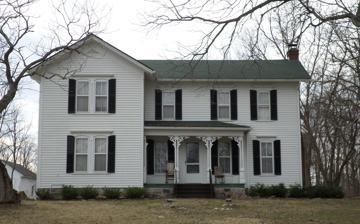
Building: Gordon Hitt Farmstead
Country: United States of America
Year built: 1868
United States historic place Gordon Hitt Farmstead U.S. National Register of Historic Places 1868 main house Show map of Michigan Show map of the United States Location 4561 N. Lake Rd., Clark Lake, Michigan Coordinates 42°07′25″N 84°18′13″W / 42.12361°N 84.30361°W / 42.12361; -84.30361 ( Gordon Hitt Farmstead ) Area 55 acres (22 ha) Built 1868 ( 1868 ) Architectural style Italianate, Gambrel-roof barns NRHP reference No. 94000743 Added to NRHP July 22, 1994 The Gordon Hitt Farmstead is a former farm located at 4561 North Lake Road near Clark Lake, Michigan , United States. It was listed on the National Register of Historic Places in 1994. It now serves as a vacation rental. History The first European settlers arrived in the Clark Lake area in 1833. In 1835, Ephraim, a veteran of the War of 1812, and Nellie Hitt, along with their eight children including their young son Gordon, moved from Delaware County, New York to this area in the wilderness of Michigan, then a part of the Northwest Territory. They traveled by way of horse and wagon from New York to Michigan via Canada. Although they were originally headed toward White Pigeon , Michigan, Ephraim decided to settle at Clark Lake. They built a log cabin near the shore of Clark Lake. In the 1850s, the Federal government granted Ephraim two bounty land warrants totalling 160 acres for his service in the War of 1812. The family then built a new home further north away from the lake along North Lake Road. That home was destroyed by a fire in the 1860s. By this time Gordon was grown, and in 1868 he constructed a new farmhouse near the site of the older building. Around the same time, a group of barns was constructed across the road from the house. Over the next three decades, the Hitt farm expanded from 50 acres to 270 acres. By the 1890s, Gordon Hitt had died, and his son Elmer built a second house near the main one for his mother (and Gordon's widow) Eliza Hitt. He constructed a small garage in 1912. By this time, Clark Lake was becoming a recreation hub, and in the 1920s, Elmer and his son Gordon sold off lots along the lakeshore for cottages. Into the twentieth century, the usage of the Hitt farmstead changed. The farm decreased in size, and in the 1930s, Gordon Hitt operated a boys' summer camp on the site. The farm eventually passed to Gordon's son, Richard. Richard operated it as a bed and breakfast for a time. He died in 2008. The farm passed to younger member of the Hitt family, and now serves as a private vacation rental. Description The Hitt Farmstead includes a complex of buildings on either side of North Lake Road. On one side are the two-story main house, a smaller 1 + 1 ⁄ 2 -story secondary house, a garage and small shed. On the other side are two large gambrel roof barns, the foundation of a third barn, and a one-story gable roof outbuilding. The main house is a two-story, Upright and Wing balloon frame house with intersecting gable roofs covered with asphalt shingles. It sits on a fieldstone foundation, and is covered with clapboards and vertical corner boards. A single-story gabled dining room and kitchen ell extends from the rear of the house. The upright portion is one bay wide, and side-gabled wing portion is three bays wide, fronted by a single-story porch running for two bays. The front entrance is located near the junction of the upright and wing. Two more porches are located in the rear. All porches have hipped roofs and are decorated with cut-outs, paneled bases and floral brackets. The windows throughout the house are tall, two-over-two double-hung sash units in slightly arched openings flanked by shutters with their tops cut to match the arches of the windows. The secondary house is a 1 + 1 ⁄ 2 -story, front-gabled balloon framed structure covered with horizontal clapboard siding with flat corner boards. A small single-story side-gabled kitchen ell is located to one side of the main section. A hipped roof, single-story porch wraps around the house from the ell across the front and onto the other side. The porch has a plain geometric railing. The windows are one-over-one double-hung units, paired on the gable ends. Two smaller buildings are located nearby on the same side of the road: a small wooden single-story gable roof garage, and a small gabled chicken coop/storage shed. Across the road are two barns and another outbuilding. The outbuilding is a single-story, gable roof post and beam structure on a limestone foundation. It is covered with horizontal siding with flat corner boards, and has a pair of side-hinged vertical plank doors. The two barns are joined, gambrel structures sited nearby, with their roof ridgelines perpendicular to each other. The barns sit on limestone foundations. The lower levels of the barns are covered with vertical board and batten siding, with horizontal drop siding identical to that on the outbuilding on the upper section of one, and newer board and batten siding on the upper level of the other. The roofs of all three buildings are covered with asphalt shingles. Gallery Secondary house Barns References